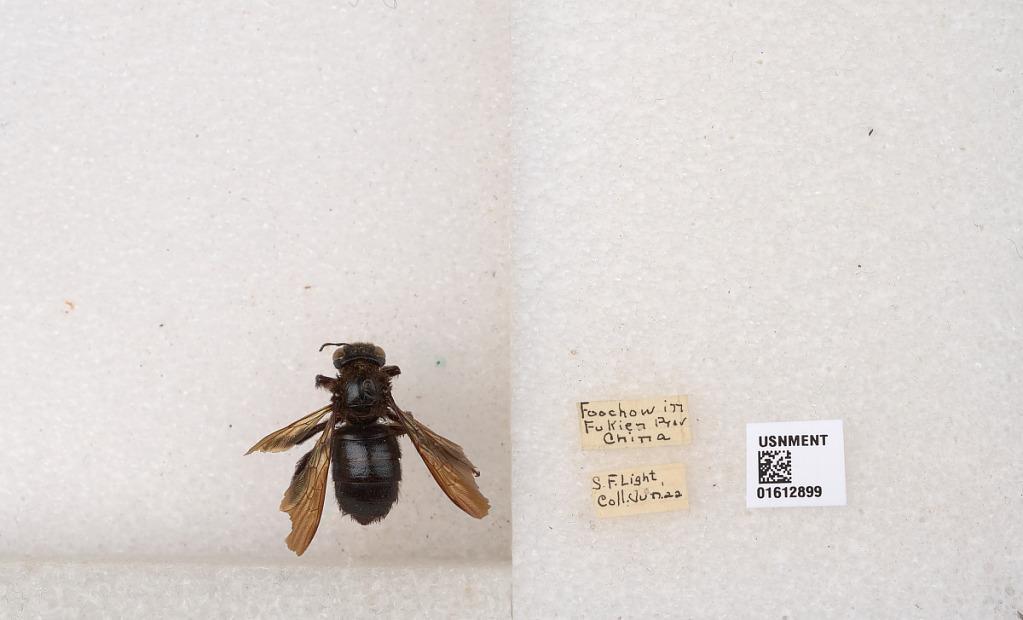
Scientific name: Xylocopa
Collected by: S. Light
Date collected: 1922-6-1
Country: China
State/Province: Fujian
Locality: Foochow